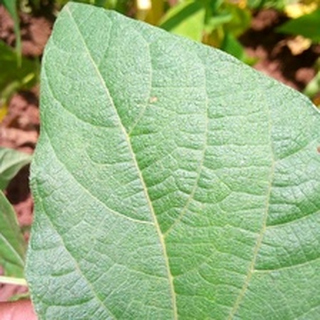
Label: healthy_bean